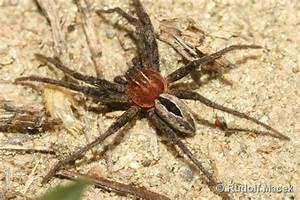
Label: ragno